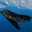
Label: airplane